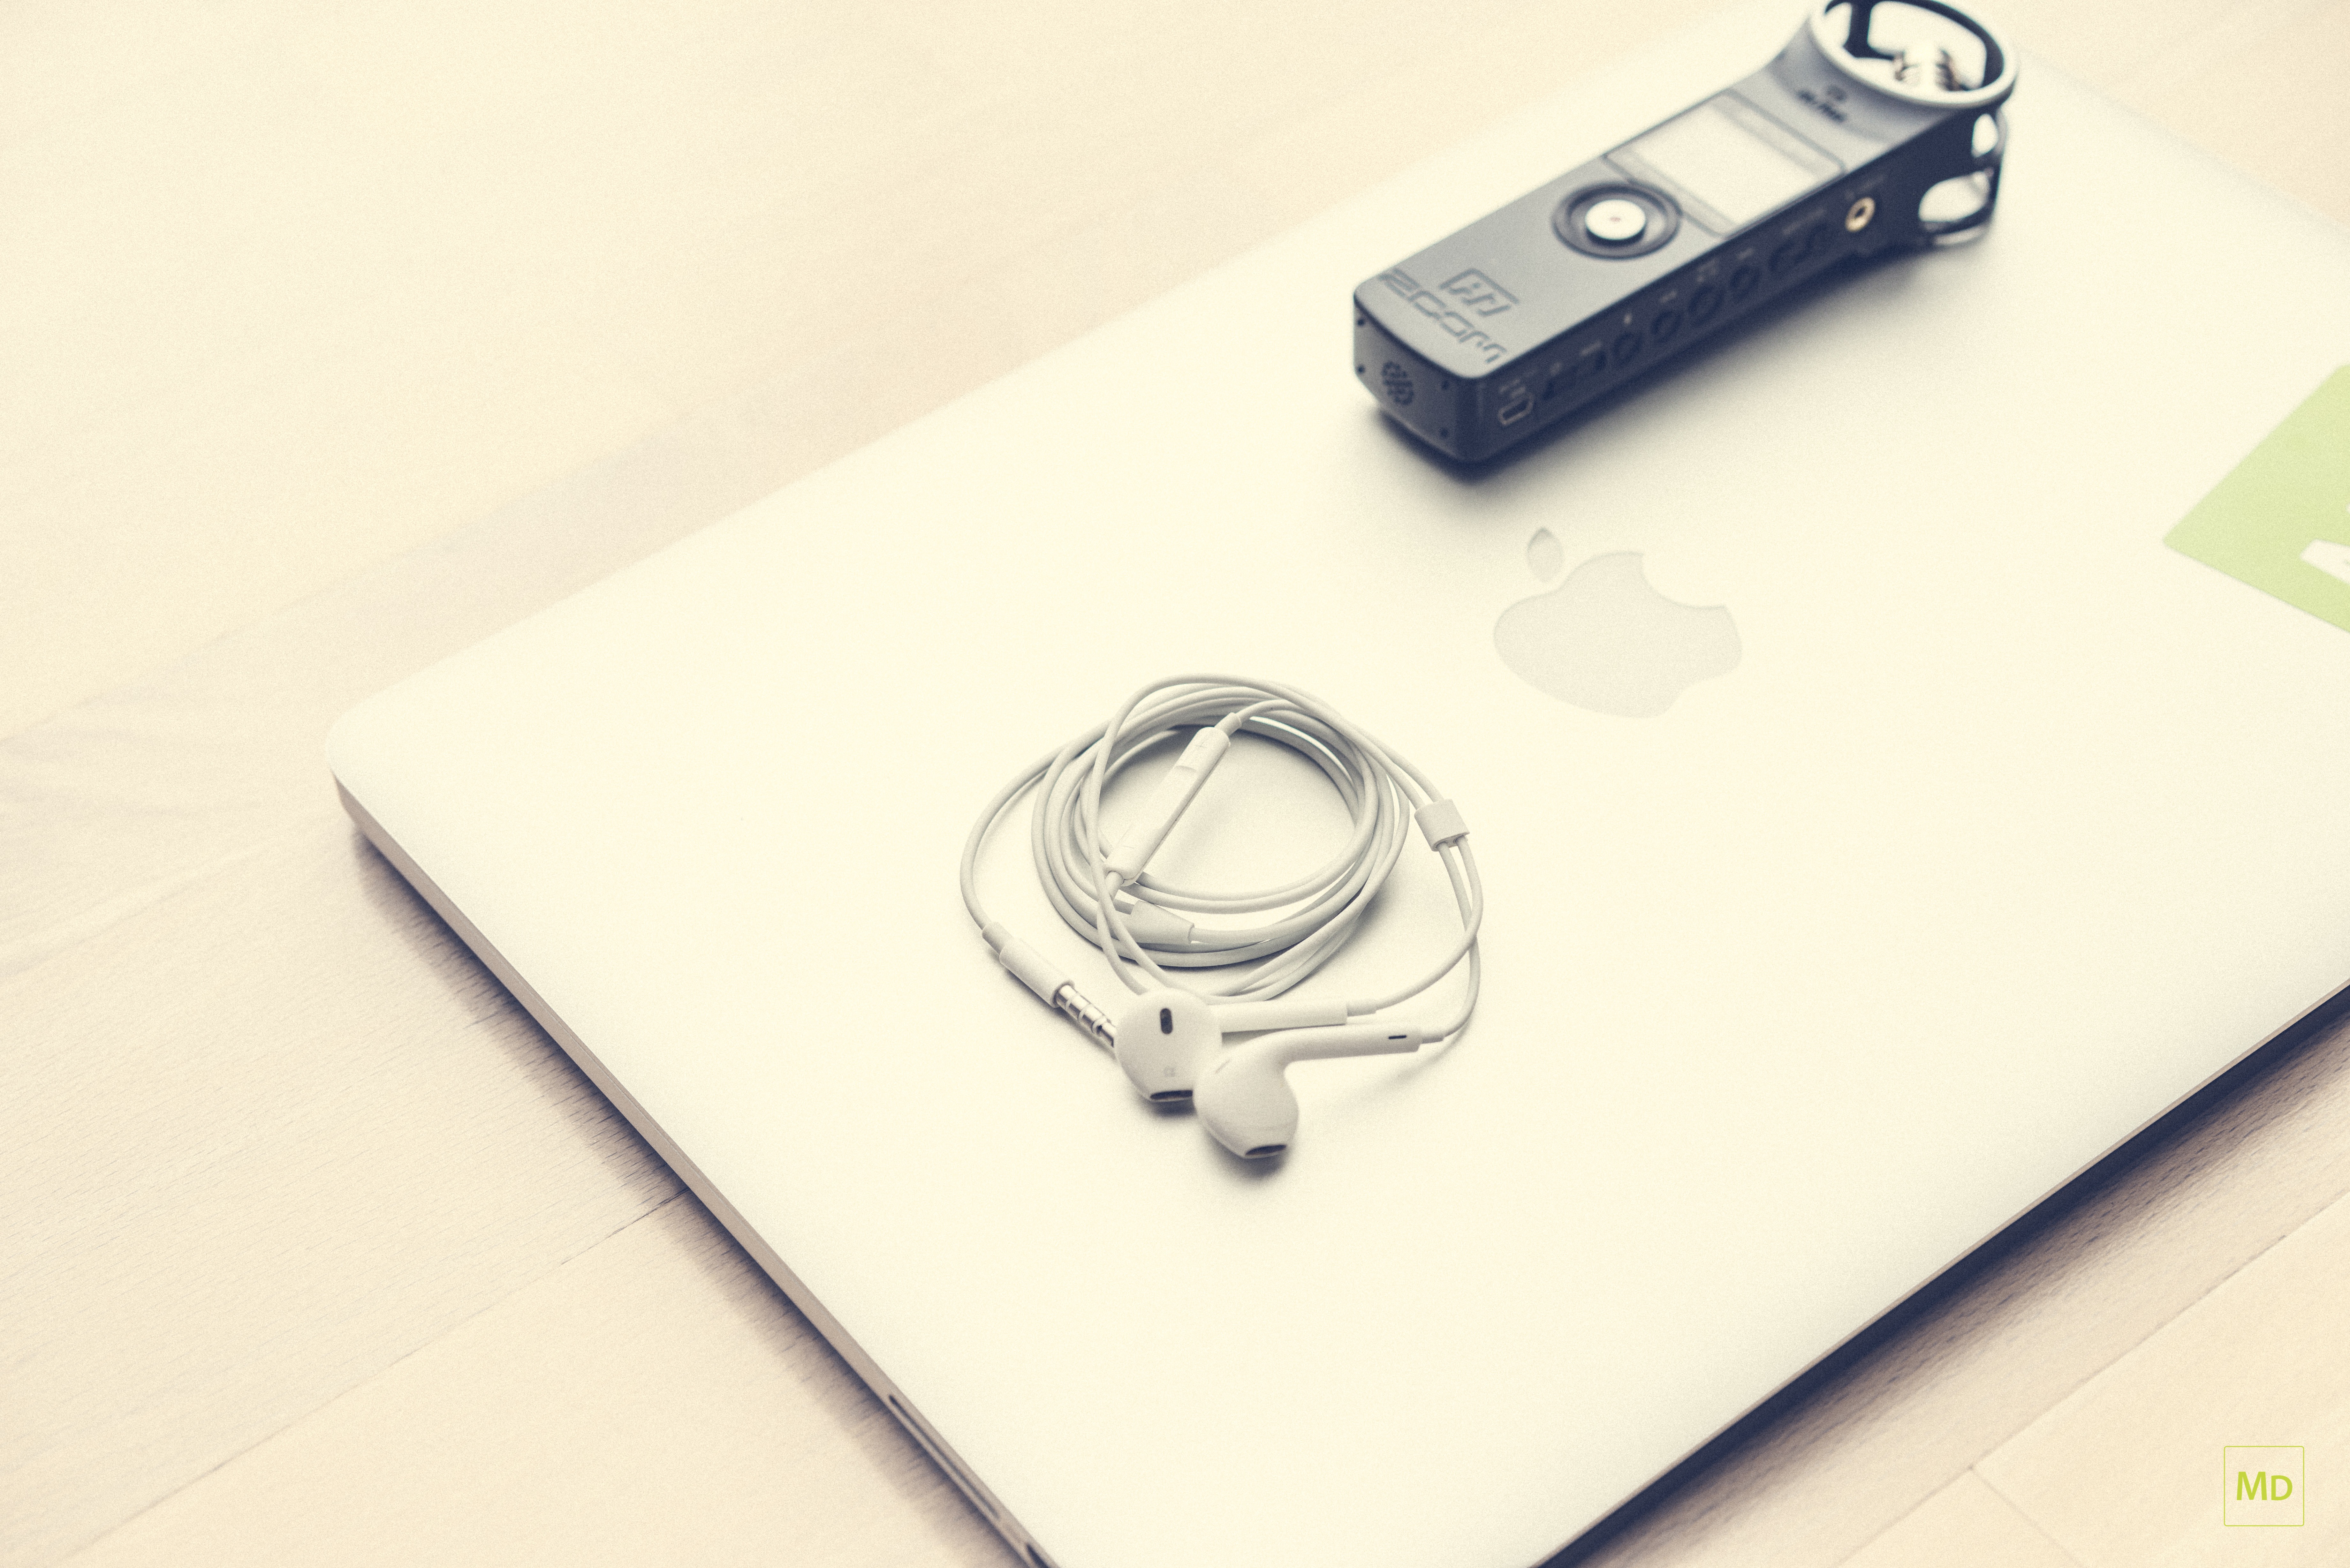
brand, drawing, illustration, design, logo